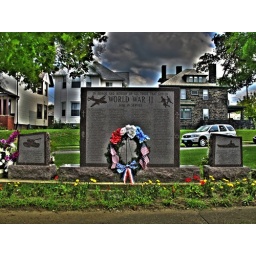
That little white speck in the window of that SUV in the back ground is my parents crazy dog.